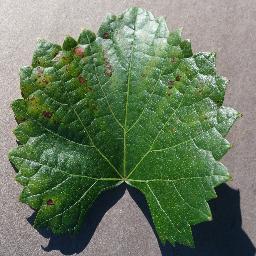
Label: Grape___Esca_(Black_Measles)